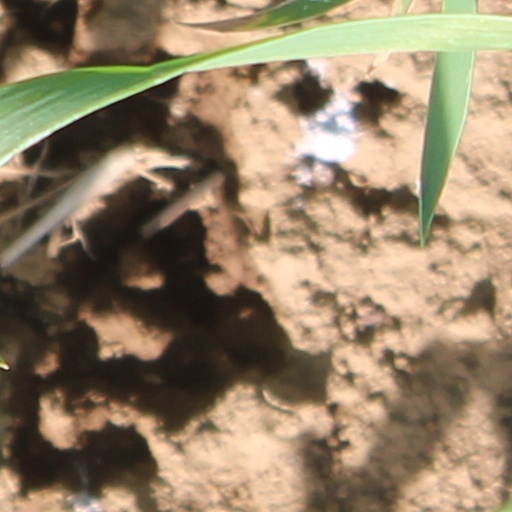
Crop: wheat